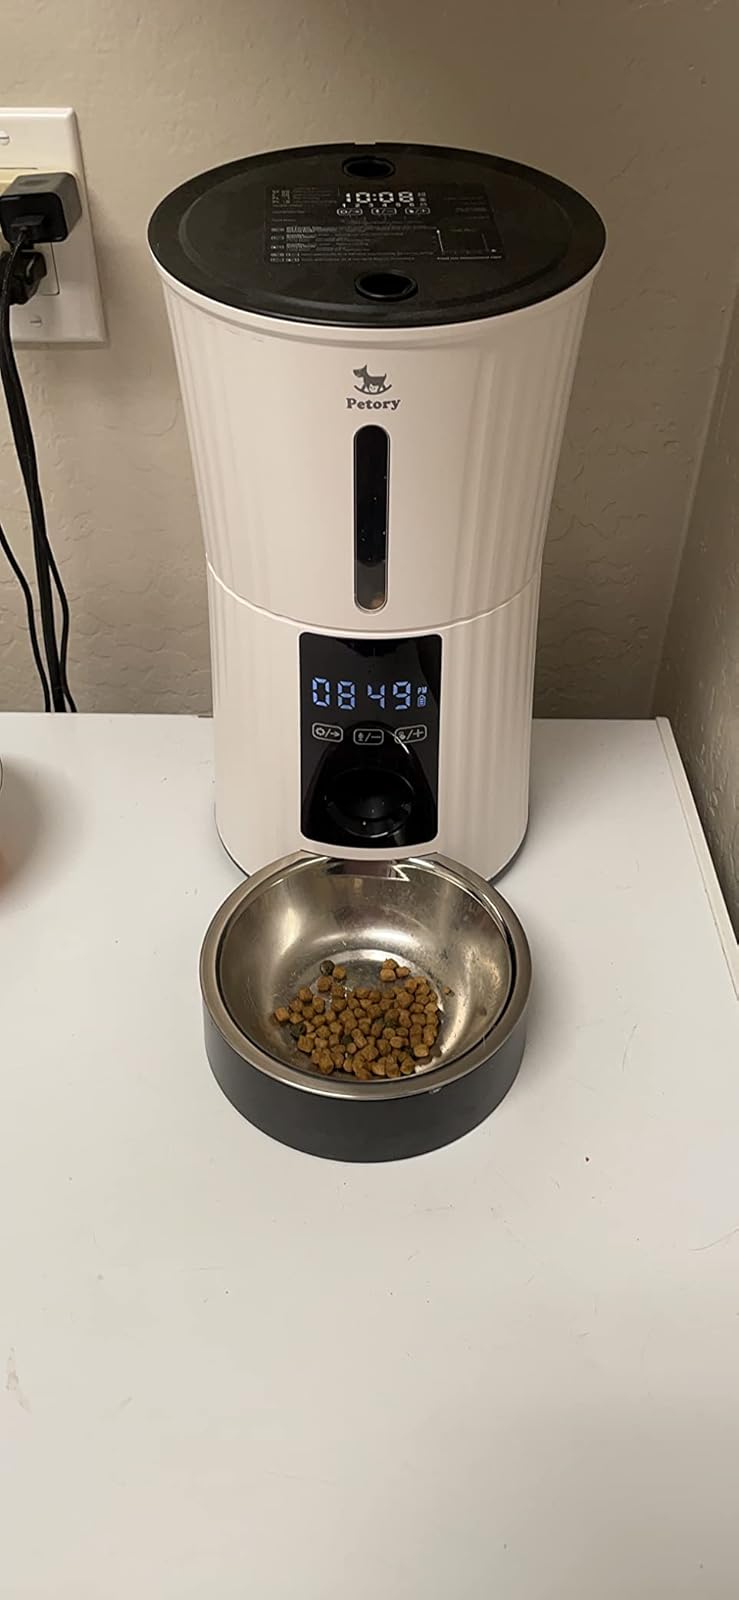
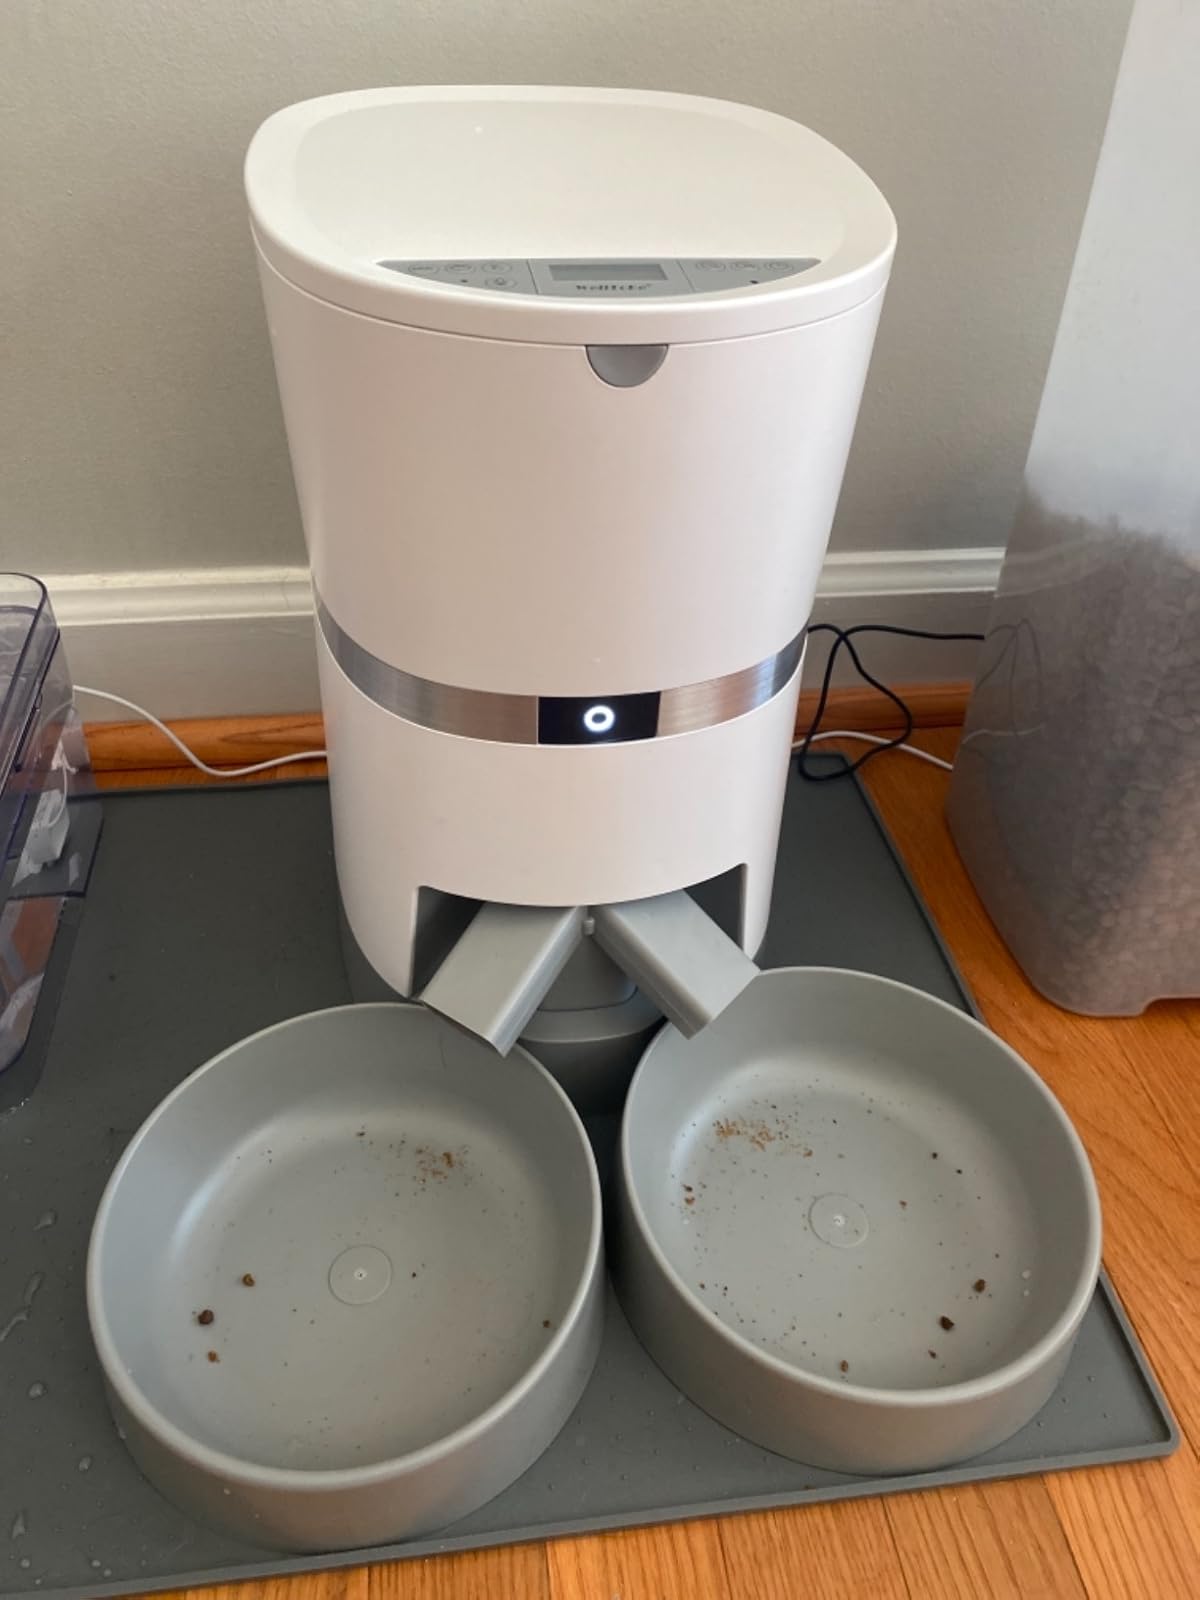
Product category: items_feeder
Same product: no